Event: Nepal Earthquake
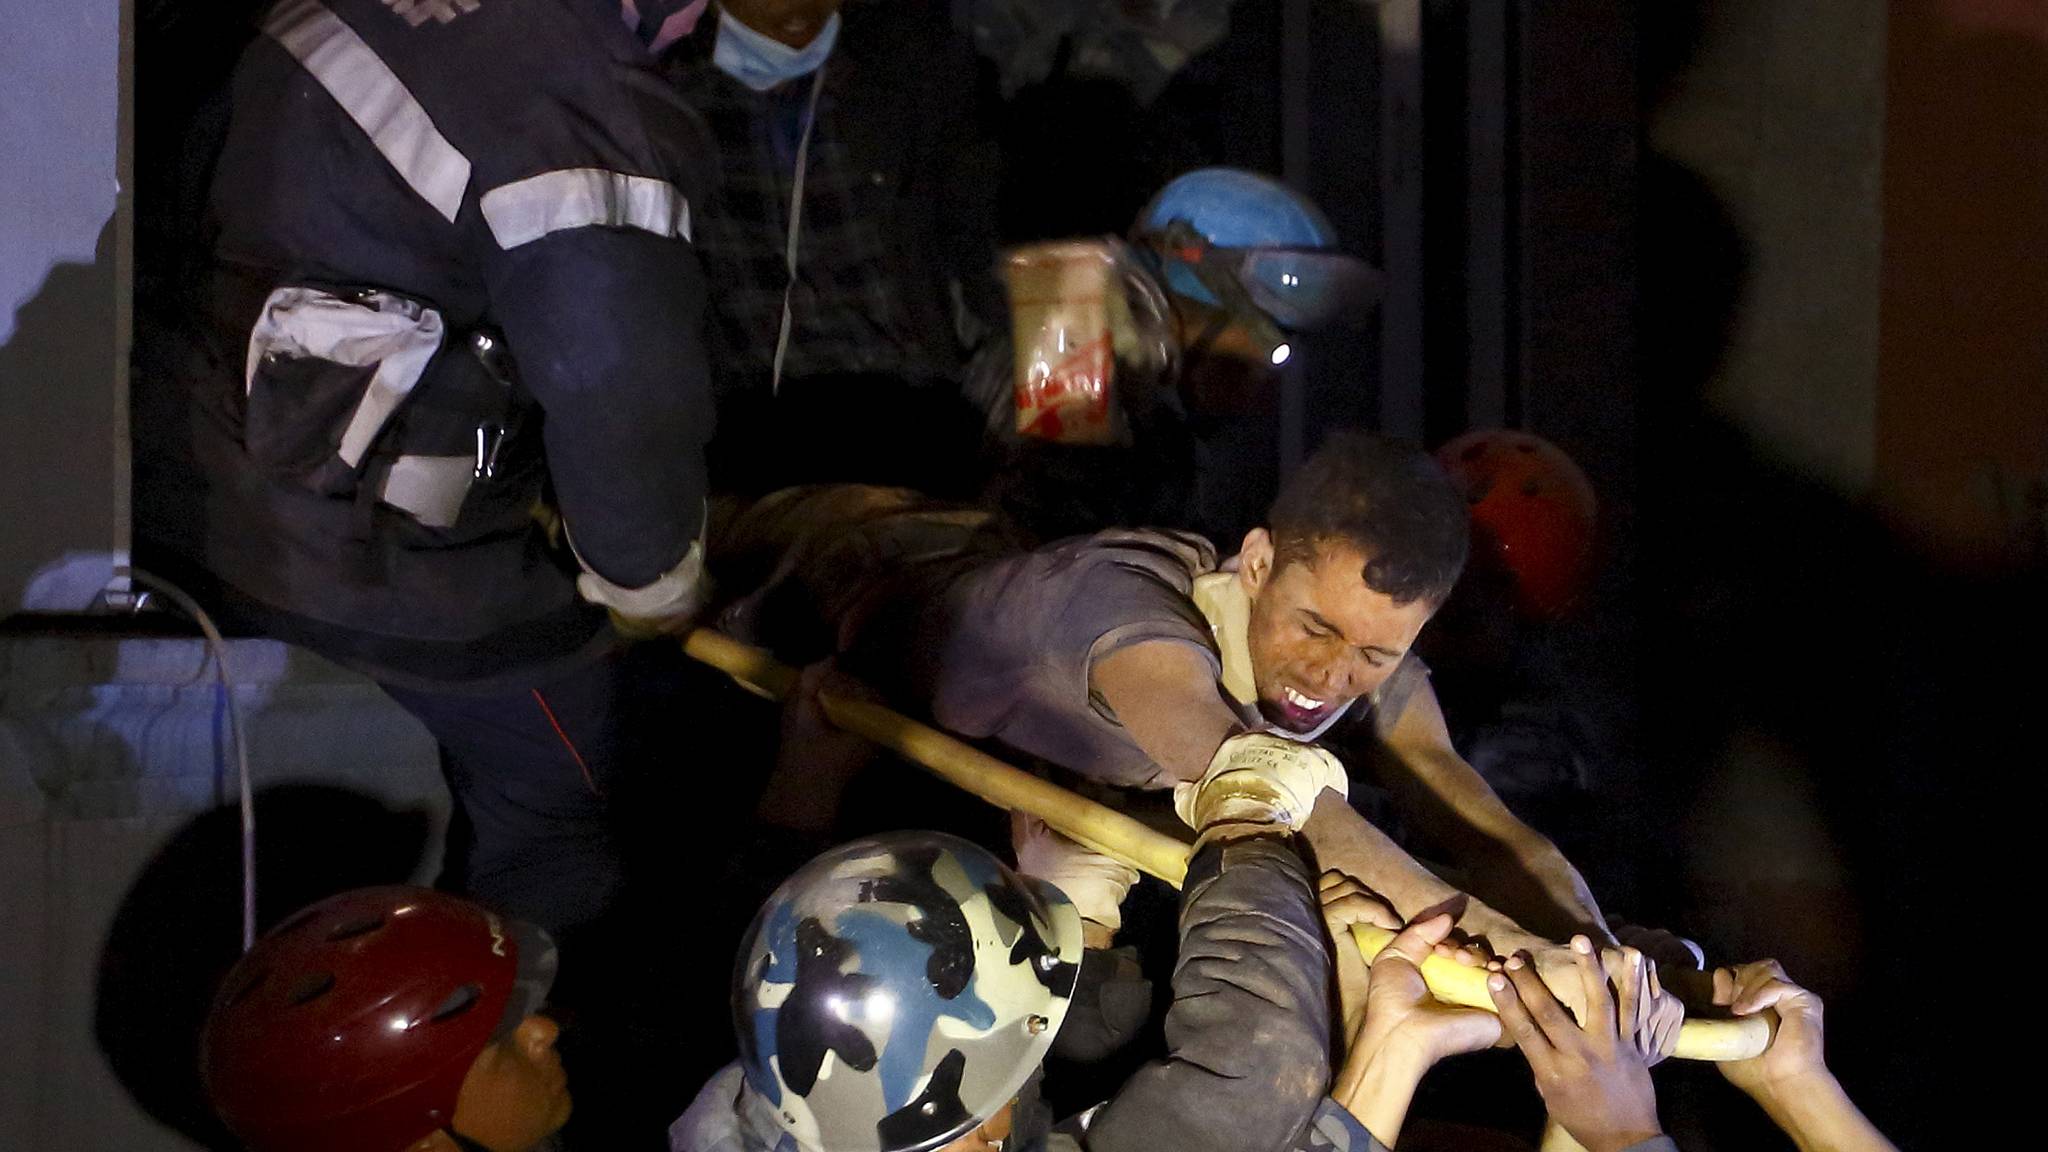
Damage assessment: no_damage